MV Britannic (1929)

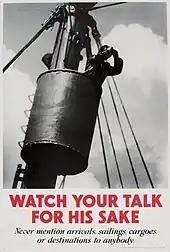

In October 1937 the BBC experimented with a television receiver in one of the state rooms on "Britannic"s A deck. After she left London on 29 October, BBC technicians tested the reception of "telephotograms" transmitted from the Alexandra Palace television station in London as "Britannic" voyaged away from the capital and down the English Channel. The experiment continued for 24 hours, until "Britannic" was south of Hastings. The receiver's screen was . "Britannic"s Master, Captain AT Brown, watched the experiment and said that both the picture and the sound were clear.